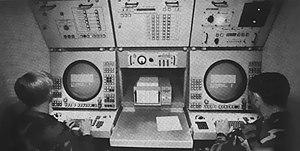
Le Patriot MIM-104 est un système de missile sol-air à moyenne portée construit par la firme Raytheon et utilisé par la United States Army, plusieurs pays de l'OTAN et d'Asie.